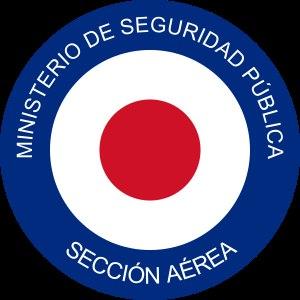
Il n'y a officiellement aucune force aérienne du Costa Rica; la seule unité aérienne existante est rattachée aux forces publiques du Costa Rica. Actuellement, cette unité, officiellement appelée Servicio de Vigilancia Aérea, n’a pas d’aéronef militaire armé. Ses principales bases aériennes sont situées à trois endroits différents, San José étant le principal centre d’opérations. Parmi les aéronefs et les hélicoptères utilisés par cette unité, on compte quelques Cessna 210, Cessna 206, Piper PA-31T Cheyennes, Piper PA-34 Senecas et Hughes 500, ainsi que des hélicoptères très modernes MD 600.